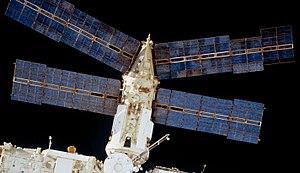
Mir était une station spatiale russe placée en orbite terrestre basse par l'Union soviétique. Mise en orbite le 19 février 1986 et détruite volontairement le 23 mars 2001, elle fut assemblée en orbite entre 1986 et 1996. Mir était la première station spatiale composée de plusieurs modules, possédait une masse supérieure à celle de n'importe quel satellite précédent et détenait le record du plus grand satellite artificiel en orbite autour de la Terre jusqu'à sa désorbitation le 21 mars 2001. Mir a servi de laboratoire de recherche en micropesanteur. Des équipages y ont mené des expériences en biologie, biologie humaine, physique, astronomie, météorologie et sur les systèmes spatiaux afin de développer les technologies nécessaires à l'occupation permanente de l'espace.